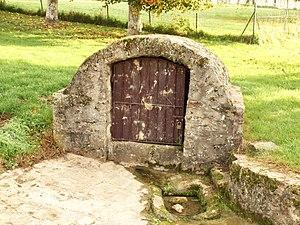
Bernay-Vilbert (Seine(er-Marne, Marne)
Vilbert est une ancienne commune française du département de Seine-et-Marne. Le 1ᵉʳ janvier 1972, Vilbert a fusionné avec la commune de Bernay-en-Brie pour former la nouvelle commune de Bernay-Vilbert.